Equisetum fluviatile

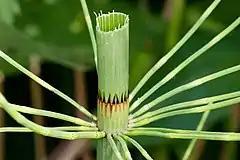
"Equisetum fluviatile" – a broken stem with the central hollow exposed.

The water horsetail is most often confused with the marsh horsetail "E. palustre", which has rougher stems with fewer (4–8) stem ridges with a smaller hollow in the stem centre, and longer spore cones 2–4 cm long.